Valley of the Kings

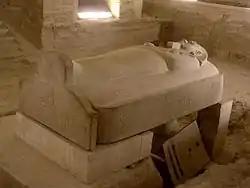
Merenptah's stone sarcophagus in KV8

At the same time, and just opposite his own tomb, Ramesses enlarged the earlier small tomb of an unknown Eighteenth Dynasty noble (KV5) for his numerous sons. With 120 known rooms, and excavation work still underway, it is probably the largest tomb in the valley. Originally opened (and robbed) in antiquity, it is a low-lying structure that has been particularly prone to the flash floods that sometimes hit the area. Tonnes of debris and material has washed in over the centuries, ultimately concealing its vast size. It is not currently open to the public.